Frederick William Kahapula Beckley Sr.

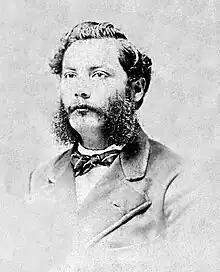

Frederick William Kahapula Beckley Sr. (November 26, 1845 – January 7, 1881) was a Hawaiian high chief, who served as Governor of Kauaʻi from 1880 to 1881.